Polling for United States presidential elections

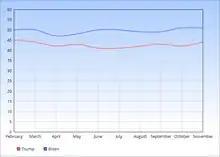
2020 Presidential Polls

Former Vice President Joe Biden had been leading in most national polls, but President Donald Trump believed that the polls would underestimate him again. Although the polls had underestimated Trump's strength nationally and in Ohio, Florida, and Iowa, Biden won back the blue Midwestern states and made inroads in the Sun Belt to win the election.